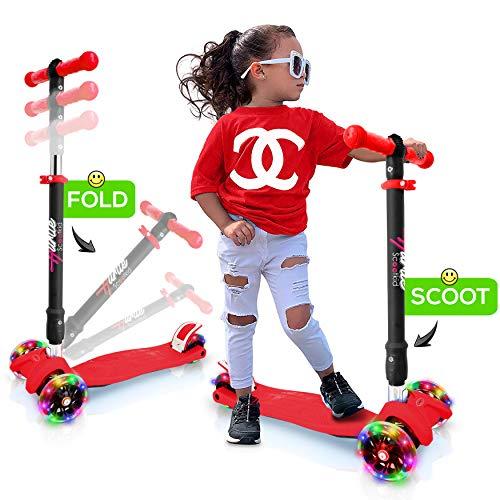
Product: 3 Wheeled Scooter for Kids - Stand & Cruise Child/Toddlers Toy Folding Kick Scooters w/Adjustable Height, Anti-Slip Deck, Flashing Wheel Lights
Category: Sports & Outdoors | Outdoor Recreation | Skates, Skateboards & Scooters | Scooters & Equipment | Scooters
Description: MULTI-COLOR WHEEL LIGHTS: The Hurtle ScootKid 3-Wheel Kick Scooters for Kids feature colorful LED turning wheel lights that light up in a variety of flashing colors as you scoot, adding a fun twist to the ride It also makes the scooter stand out.
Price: $59.99
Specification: Product Dimensions:         24.4 x 11.2 x 32.3 inches    |Shipping Weight: 8.4 pounds (View shipping rates and policies)|ASIN: B07Y8F1Q54|Item model number: HUFSP98|    #2331    in Sport Scooters